Martin Drewes

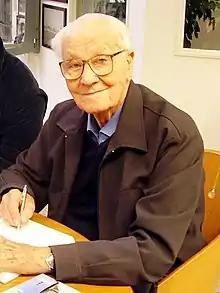
Martin Drewes at the Aviation Museum Hannover-Laatzen in 2011

Martin Drewes (20 October 1918 – 13 October 2013) was a German Luftwaffe military aviator and night fighter ace during World War II. He was credited with 52 victories of which 43 were claimed at night whilst flying variants of the Messerschmitt Bf 110 heavy fighter. The majority of his victories were claimed over the Western Front in Defence of the Reich missions against the Royal Air Force's Bomber Command.